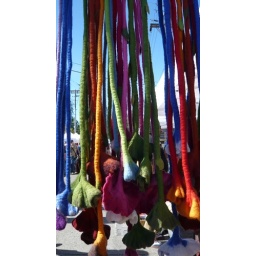
lovely felt flower scarves in the holiday market